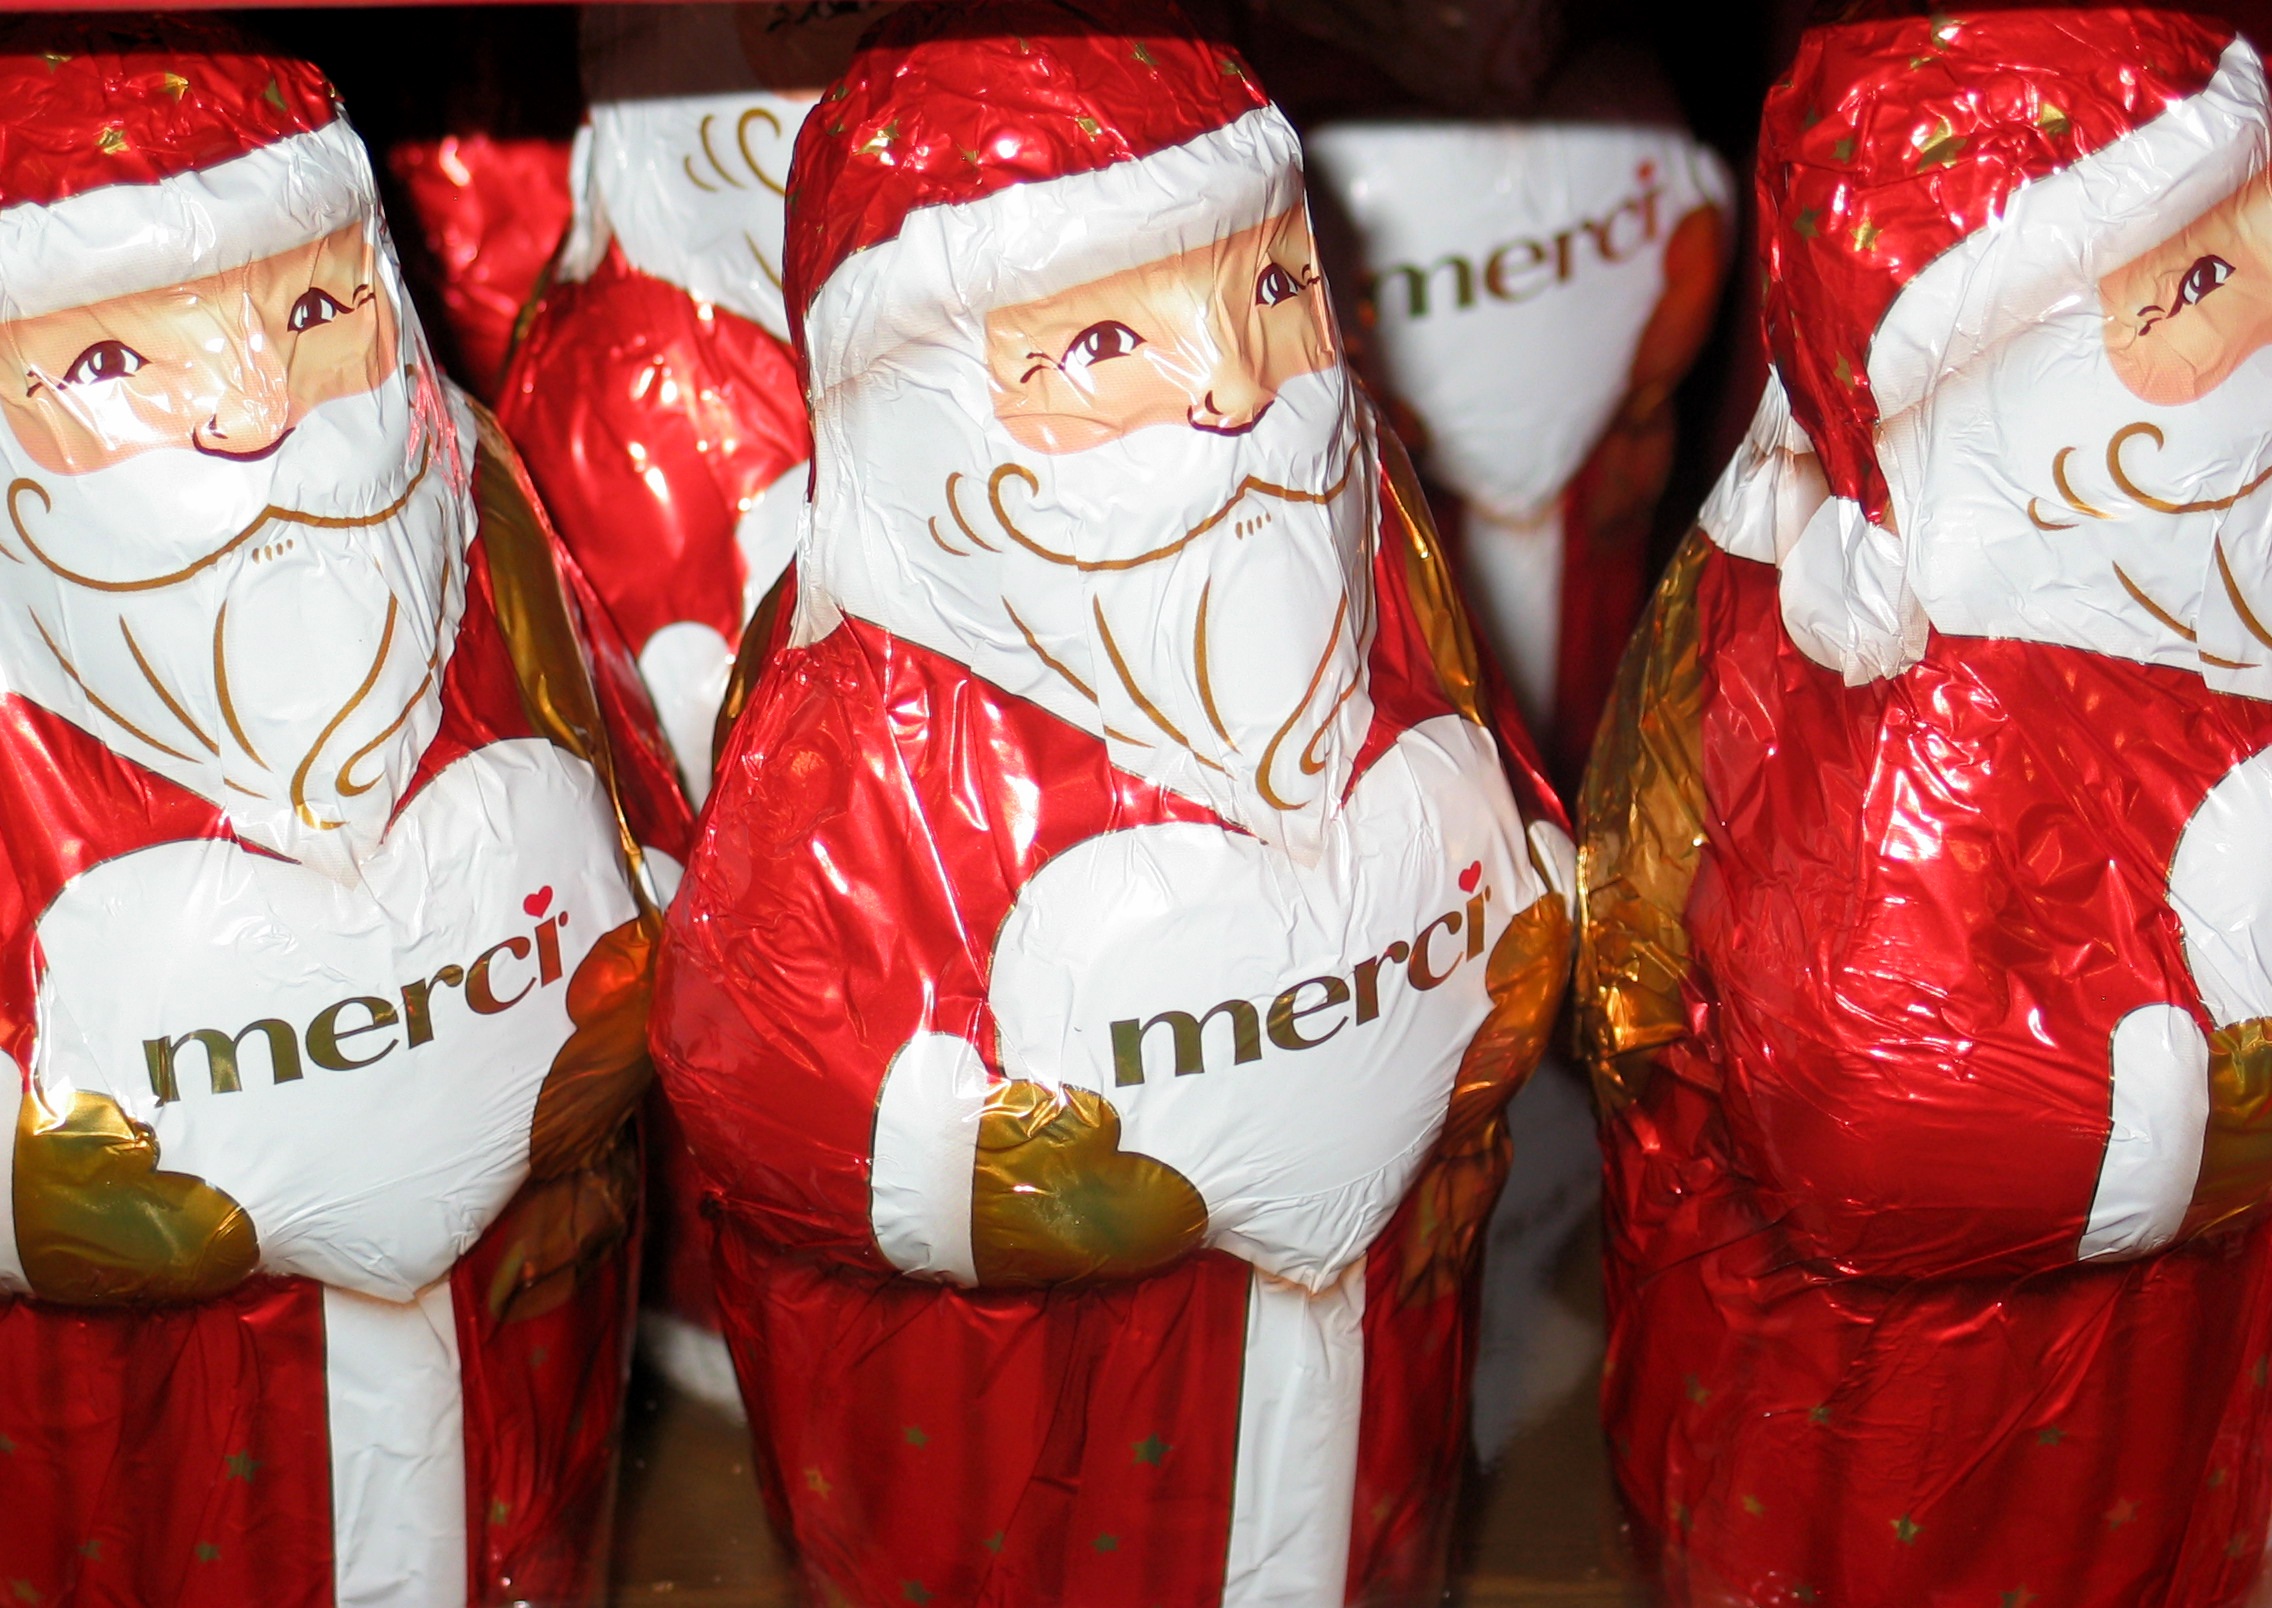
sweet, window, decoration, food, red, chocolate, christmas, eat, delicious, calories, advent, christmas decoration, christmas time, cocoa, father christmas, figure, sugar, nutrition, candy, santa claus, nicholas, benefit from, males, confectionery, merry christmas, delicacy, nibble, unhealthy, calorie bomb, fictional character, chocolate santa claus, christmas plate, chocolate man, holk rper, s ssichkeit